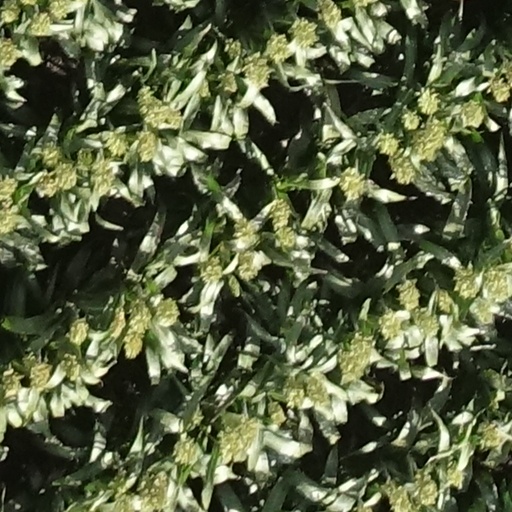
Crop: sorghum